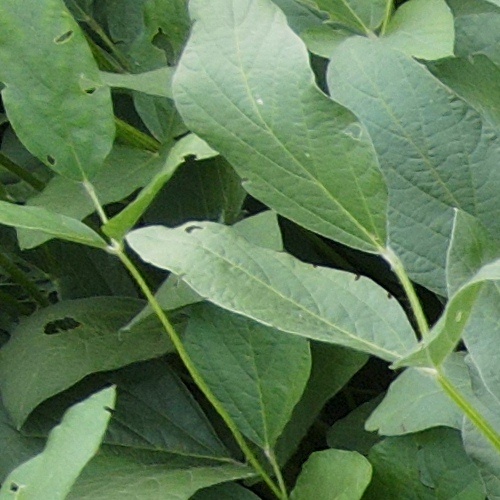
Label: Caterpillar